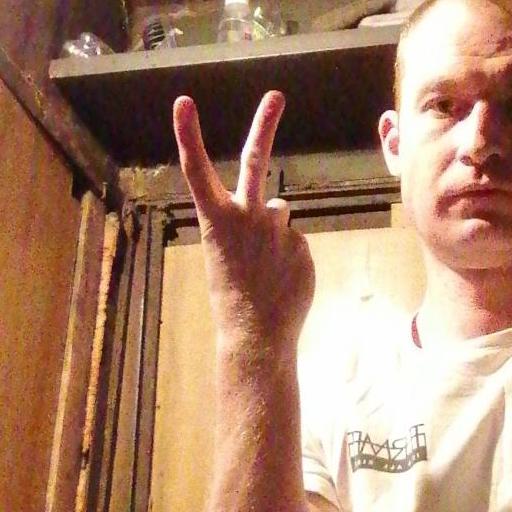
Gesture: peace_inverted